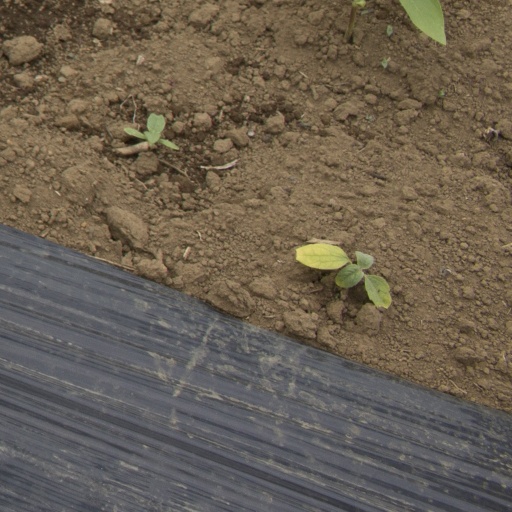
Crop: Jerusalem artichoke